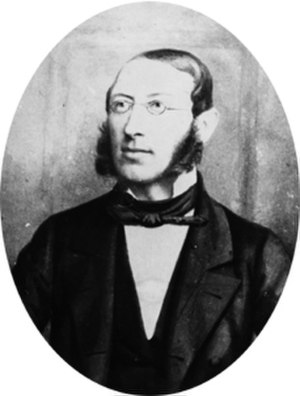
Karl Marx / 1848-revolutionerne og deres sammenbrud (1848–1849) / Atter avisredaktør i Köln (1848–1849)
Georg Weerth
Karl Heinrich Marx var en tysk sociolog, politisk økonom og filosof.